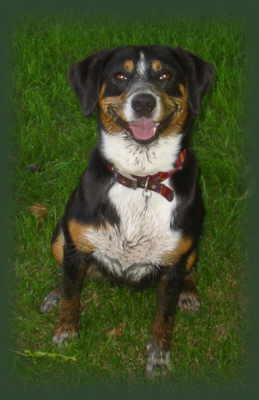
EntleBucher